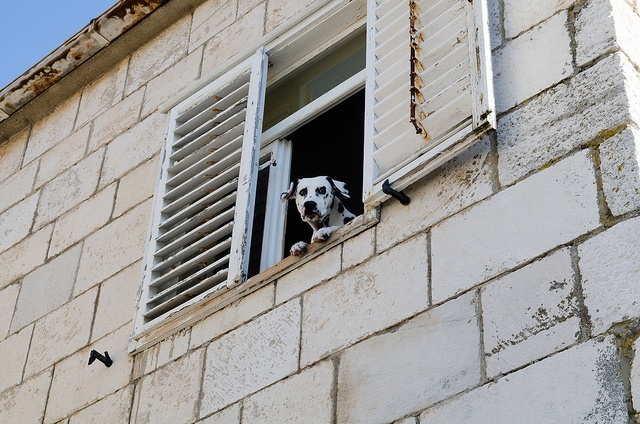
A dog hanging out of a second story window.
A Dalmatian dog looks out of an upper window to the camera below.
A spotted dog looking out of a window.
A dog perched looking out a window with no glass in it
From below view of the head, neck, and paws of a white dog with black spots looking at camera, with paws on window sill of an open window with left shutter closed and right shutter open, of a white brick building with rusty gutter at top by blue sky.